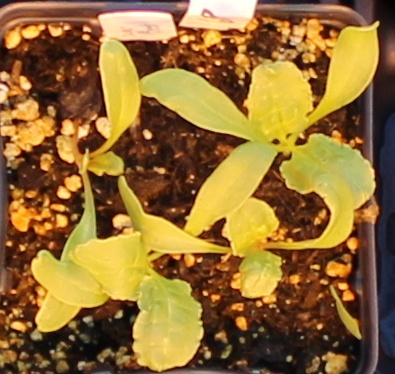
Label: Sugar beet